Pyxis

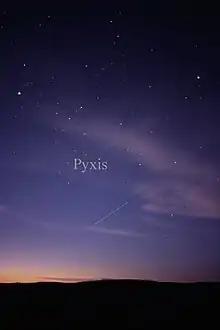
The constellation of Pyxis, the compass, as it can be seen by the naked eye

Covering 220.8 square degrees and hence 0.535% of the sky, Pyxis ranks 65th of the 88 modern constellations by area. Its position in the Southern Celestial Hemisphere means that the whole constellation is visible to observers south of 52°N. It is most visible in the evening sky in February and March. A small constellation, it is bordered by Hydra to the north, Puppis to the west, Vela to the south, and Antlia to the east. The three-letter abbreviation for the constellation, as adopted by the International Astronomical Union in 1922, is "Pyx". The official constellation boundaries, as set by Belgian astronomer Eugène Delporte in 1930, are defined by a polygon of eight sides ("illustrated in infobox"). In the equatorial coordinate system, the right ascension coordinates of these borders lie between and , while the declination coordinates are between −17.41° and −37.29°.